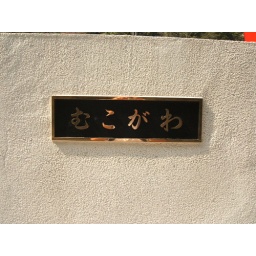
Name of the mysterious red bridge in the middle of nowhere.